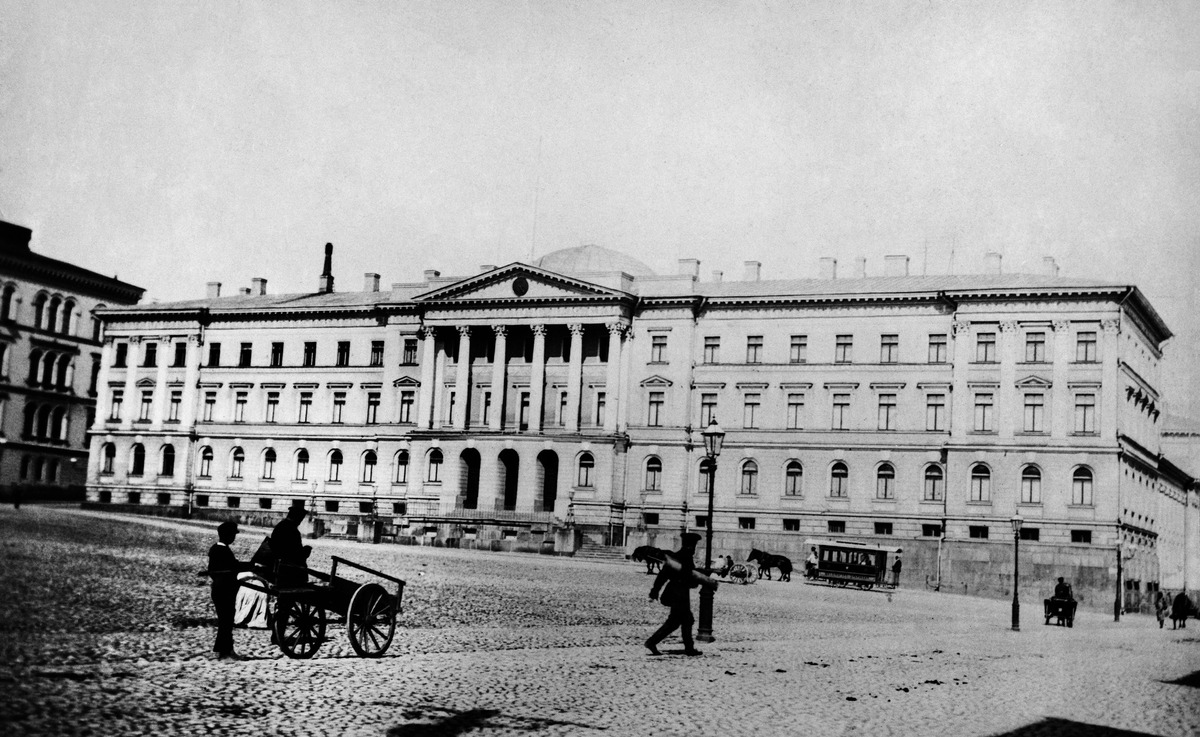
Senaatintalo (= Valtioneuvoston linna)
sisällön kuvaus: Senaatintalo (= Valtioneuvoston linna). Nikolainkatu 1 (= Snellmaninkatu 1), Senaatintori. Kortteli Senaatintalo. Senaatin edessä on hevosomnibus. mustavalkoinen
Kuvaaja: Mitterhusen, Karl, valokuvaaja
Ajankohta: kuvausaika 1895
Paikka: Suomi, Uusimaa, Helsinki, Kruununhaka Helsinki, Nikolainkatu 1, Senaatintori
Aiheet: autonomian aika, julkiset rakennukset, hallintorakennukset, senaatti, sisäänkäynnit, pylväät, kapiteelit, aukot, torit, mukulakivet, jalankulkijat, rattaat, hevonen, hevosraitiovaunut